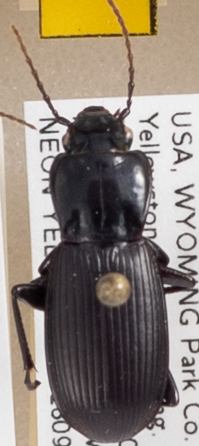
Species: Pterostichus protractus
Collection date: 2018-09-20
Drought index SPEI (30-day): -0.926
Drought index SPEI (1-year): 0.594
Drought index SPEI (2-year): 0.9